Murphey Candler Park

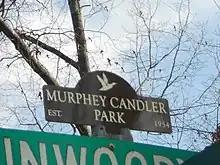
A Murphey Candler Park neighborhood sign

Murphey Candler Baseball (MCB) is a non-profit, all-volunteer Dizzy Dean Baseball program for children aged 4–12 established in 1958. MCB establishes formal boundaries from which the program can draw players. The boundaries include most of northeast DeKalb County, Dunwoody, Chamblee, and Doraville, and parts of Tucker and Briarcliff. The boundaries also include Peachtree Corners in Gwinnett County and parts of Sandy Springs in Fulton County. Major Division tournament teams have won four state championships, twelve District 9 championships, and one 10-year-old state championship.